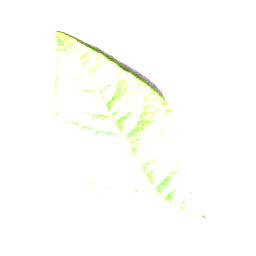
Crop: blueberry
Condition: healthy